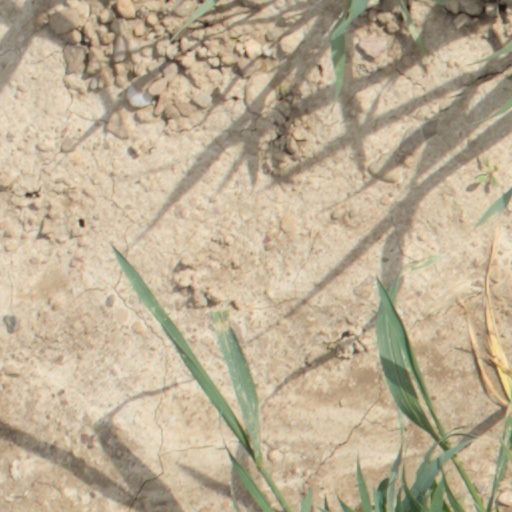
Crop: wheat